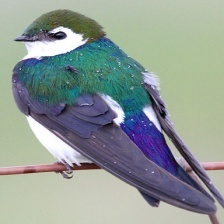
Species: VIOLET GREEN SWALLOW
Scientific name: TACHYCINETA THALASSINA